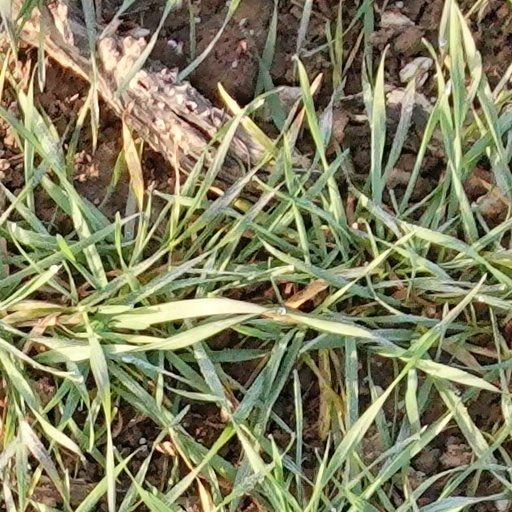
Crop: wheat